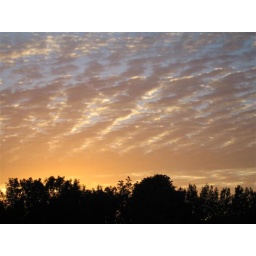
Sunset at half time in the World Cup from my bathroom window in Inchicore